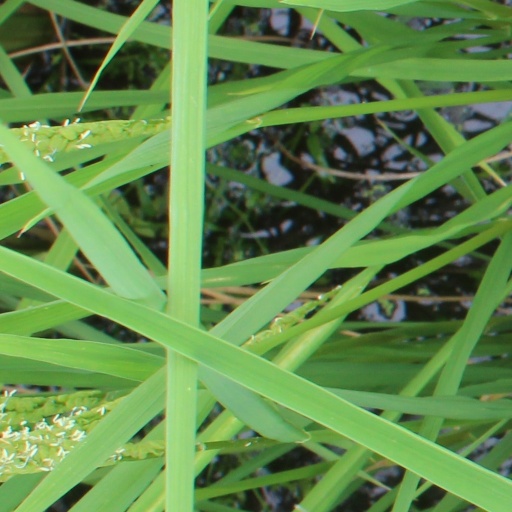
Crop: rice